Germanic heroic legend

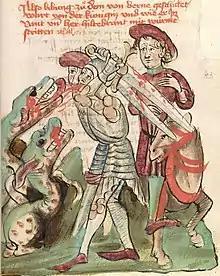
Scene from the poem "Virginal": Dietrich von Bern and Hildebrand fight against dragons, with Dietrich breathing fire. UBH Cod.Pal.germ. 324 fol. 43r, (c. 1440).

From 1230 onward, several heroic epics, of which 14 are known to us, were written concerning the hero Dietrich von Bern, forming a literary cycle comparable to that around King Arthur (the Matter of Britain) or Charlemagne (the Matter of France). These texts are typically divided into "historical" and "fantastical" epics, depending on whether they concern Dietrich's battles with Ermenrich (Ermanaric) and exile at the court of Etzel (Attila) or his battles with mostly supernatural opponents such as dwarfs, dragons, and giants. The "historical" Dietrich epic "Rabenschlacht" (c. 1280) narrates the death of the sons of Etzel (Attila) and of Dietrich's brother Diether at the hands of his traitorous vassal, Witege and may have origins in the Battle of Nedao (454). The "fantastical" Dietrich epics are typically thought to be later material, possibly invented on the basis of earlier motifs in the 13th century, although Dietrich's battles with giants are already mentioned in the Old English "Waldere" fragment. The earliest attested of the "fantastical" epics is the "Eckenlied", of which a single stanza is contained in the Codex Buranus (c. 1230). Closely connected to the Dietrich epics, the combined epics "Ortnit" and "Wolfdietrich" (both c. 1230) have unclear connections to the Migration Period and may be inventions of the thirteenth century, although Merovingian origins are also suggested for "Wolfdietrich".